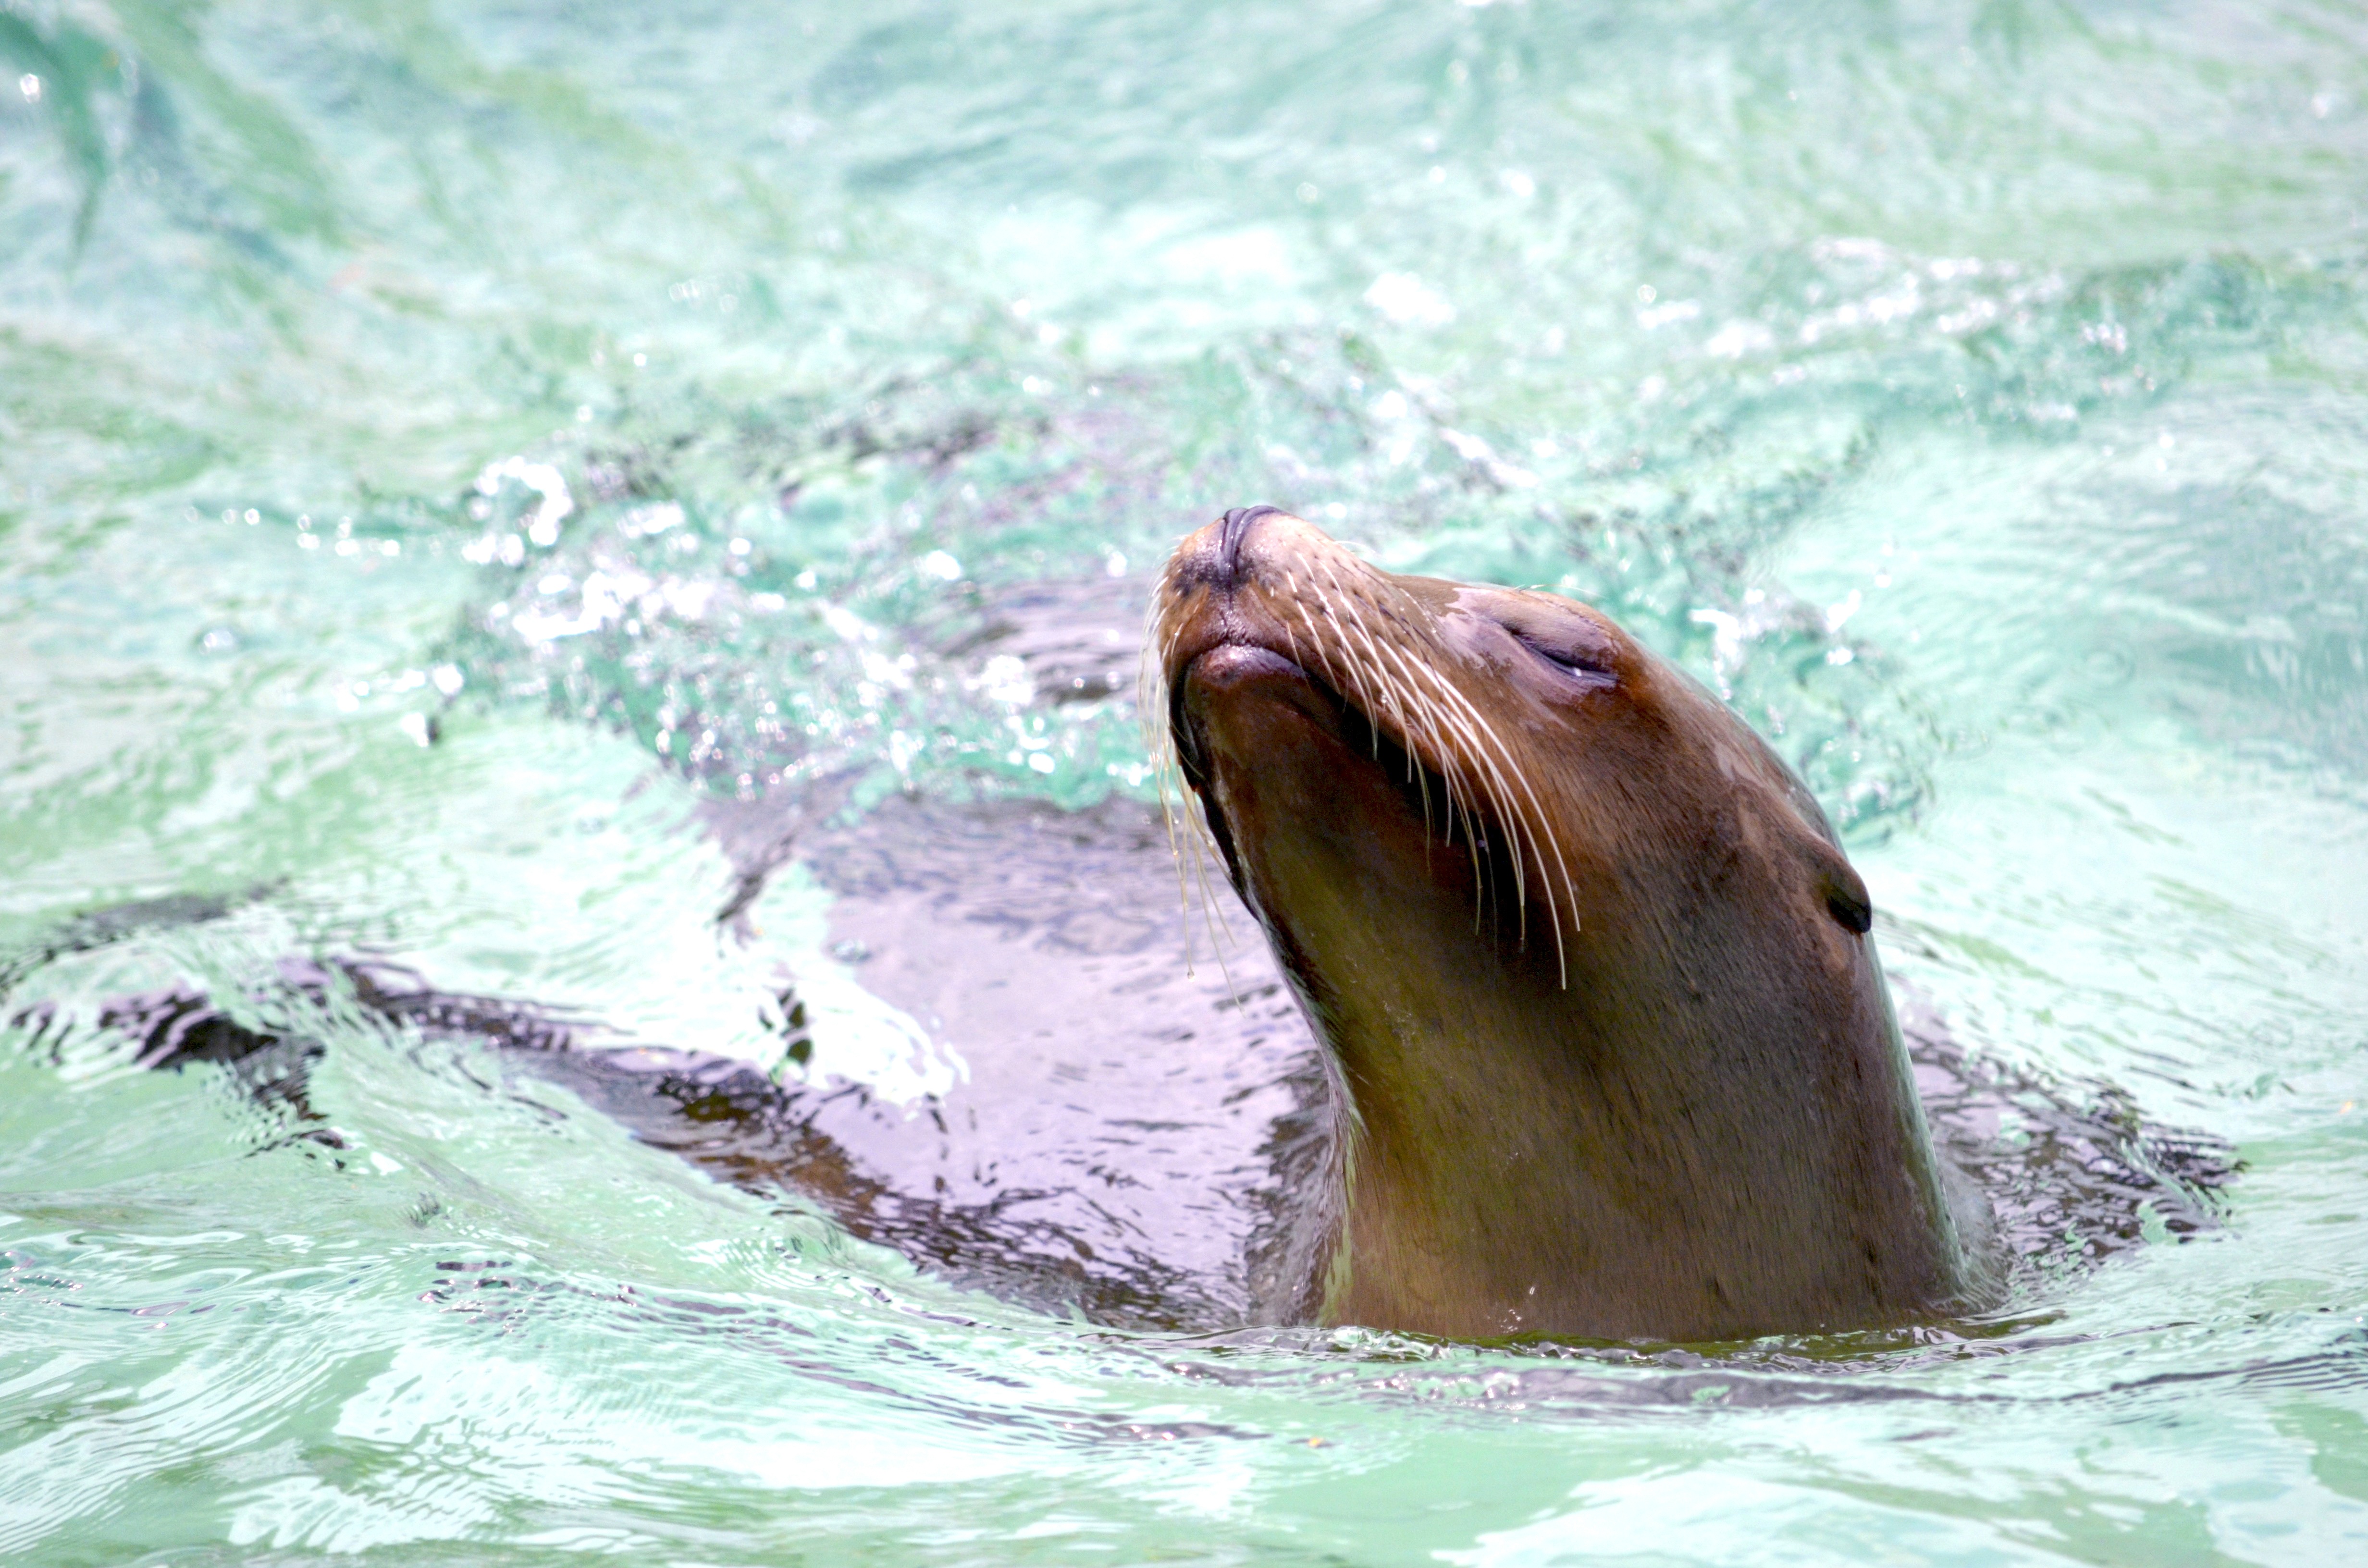
sea, water, play, wet, diving, swim, biology, mammal, fauna, sea lion, otariidae, head, seals, vertebrate, funny, animal world, fish eater, beard hair, robbe, seal pelts, marine mammal, appear, fur seal, marine biology